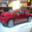
Label: automobile